Promenade MRT station

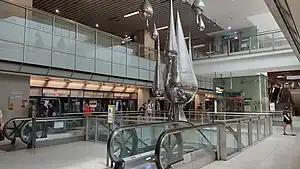
Platform B of Promenade station serving the CCL, with the artwork "Dreams in a Social Cosmic Odyssey" (D.I.S.C.O.) by PHUNK studios

The station was initially part of the Marina Line, serving between the Dhoby Ghaut and Stadium stations, which was later incorporated into the CCL Stage 1. Contract C825 for the design and construction of Millenia station and associated tunnels was awarded to a joint venture comprising Shanghai Tunnel Engineering Co. (Singapore) Pte Ltd, Woh Hup and NCC at a sum of on 19 December 2001.